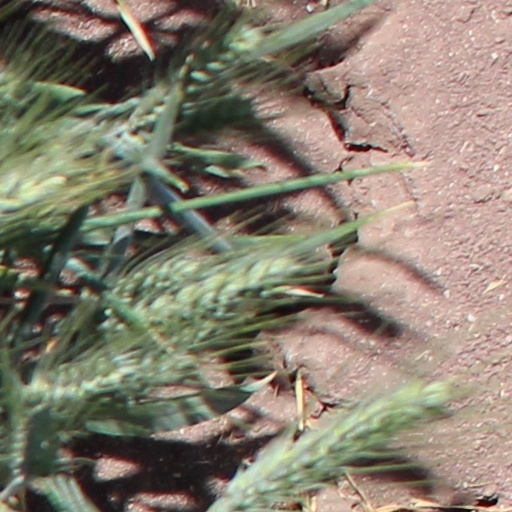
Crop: wheat